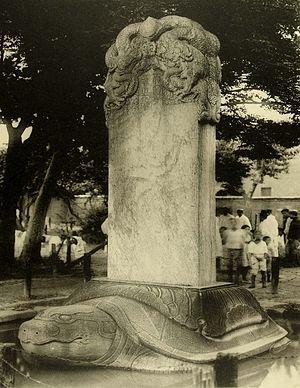
Wongaksa est un temple bouddhiste aujourd'hui disparu qui était situé dans le centre de Séoul en Corée. Il avait été fondé en 1465 par le roi Sejo sur le site d'un temple plus ancien, Heungboksa. Toutefois, dans le cadre de la politique de limitation de l'influence des bouddhistes menée par les rois ultérieurs, le temple est fermé en 1504 et transformé d'abord en une maison de kisaeng sous le règne de Yeonsangun puis en bureaux gouvernementaux à l'époque de Jungjong. Depuis lors, il ne reste du temple plus qu'une stèle et la pagode.